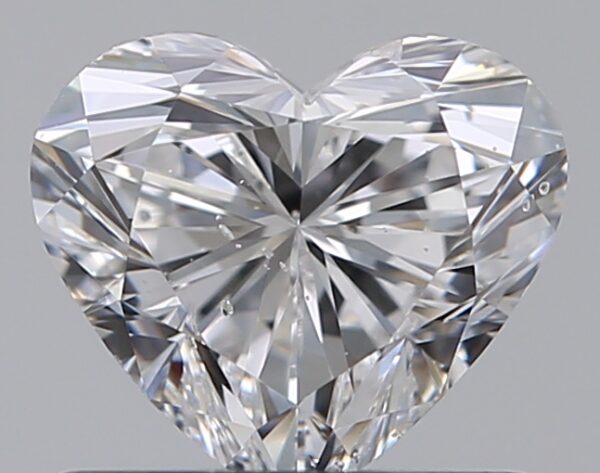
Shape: heart
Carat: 0.7
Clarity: SI1
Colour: D
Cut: EX
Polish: EX
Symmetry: VG
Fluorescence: M
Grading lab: GIA
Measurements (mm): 5.37 x 6.08 x 3.66